Alicja Bachleda-Curuś

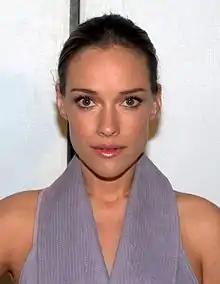
Bachleda Curuś at the premiere of "Ondine" at the 2010 Tribeca Film Festival.

Alicja Bachleda-Curuś (pron. ; born 12 May 1983) is a Polish actress and singer who has appeared in films including "Trade", "Ondine" and "Pan Tadeusz".